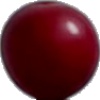
Label: Cherry Wax Red 1